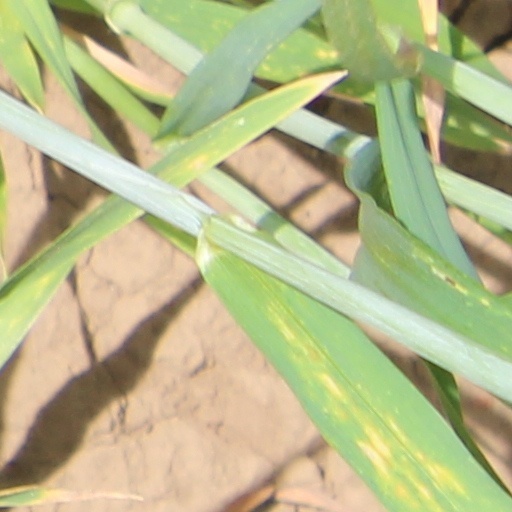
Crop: wheat